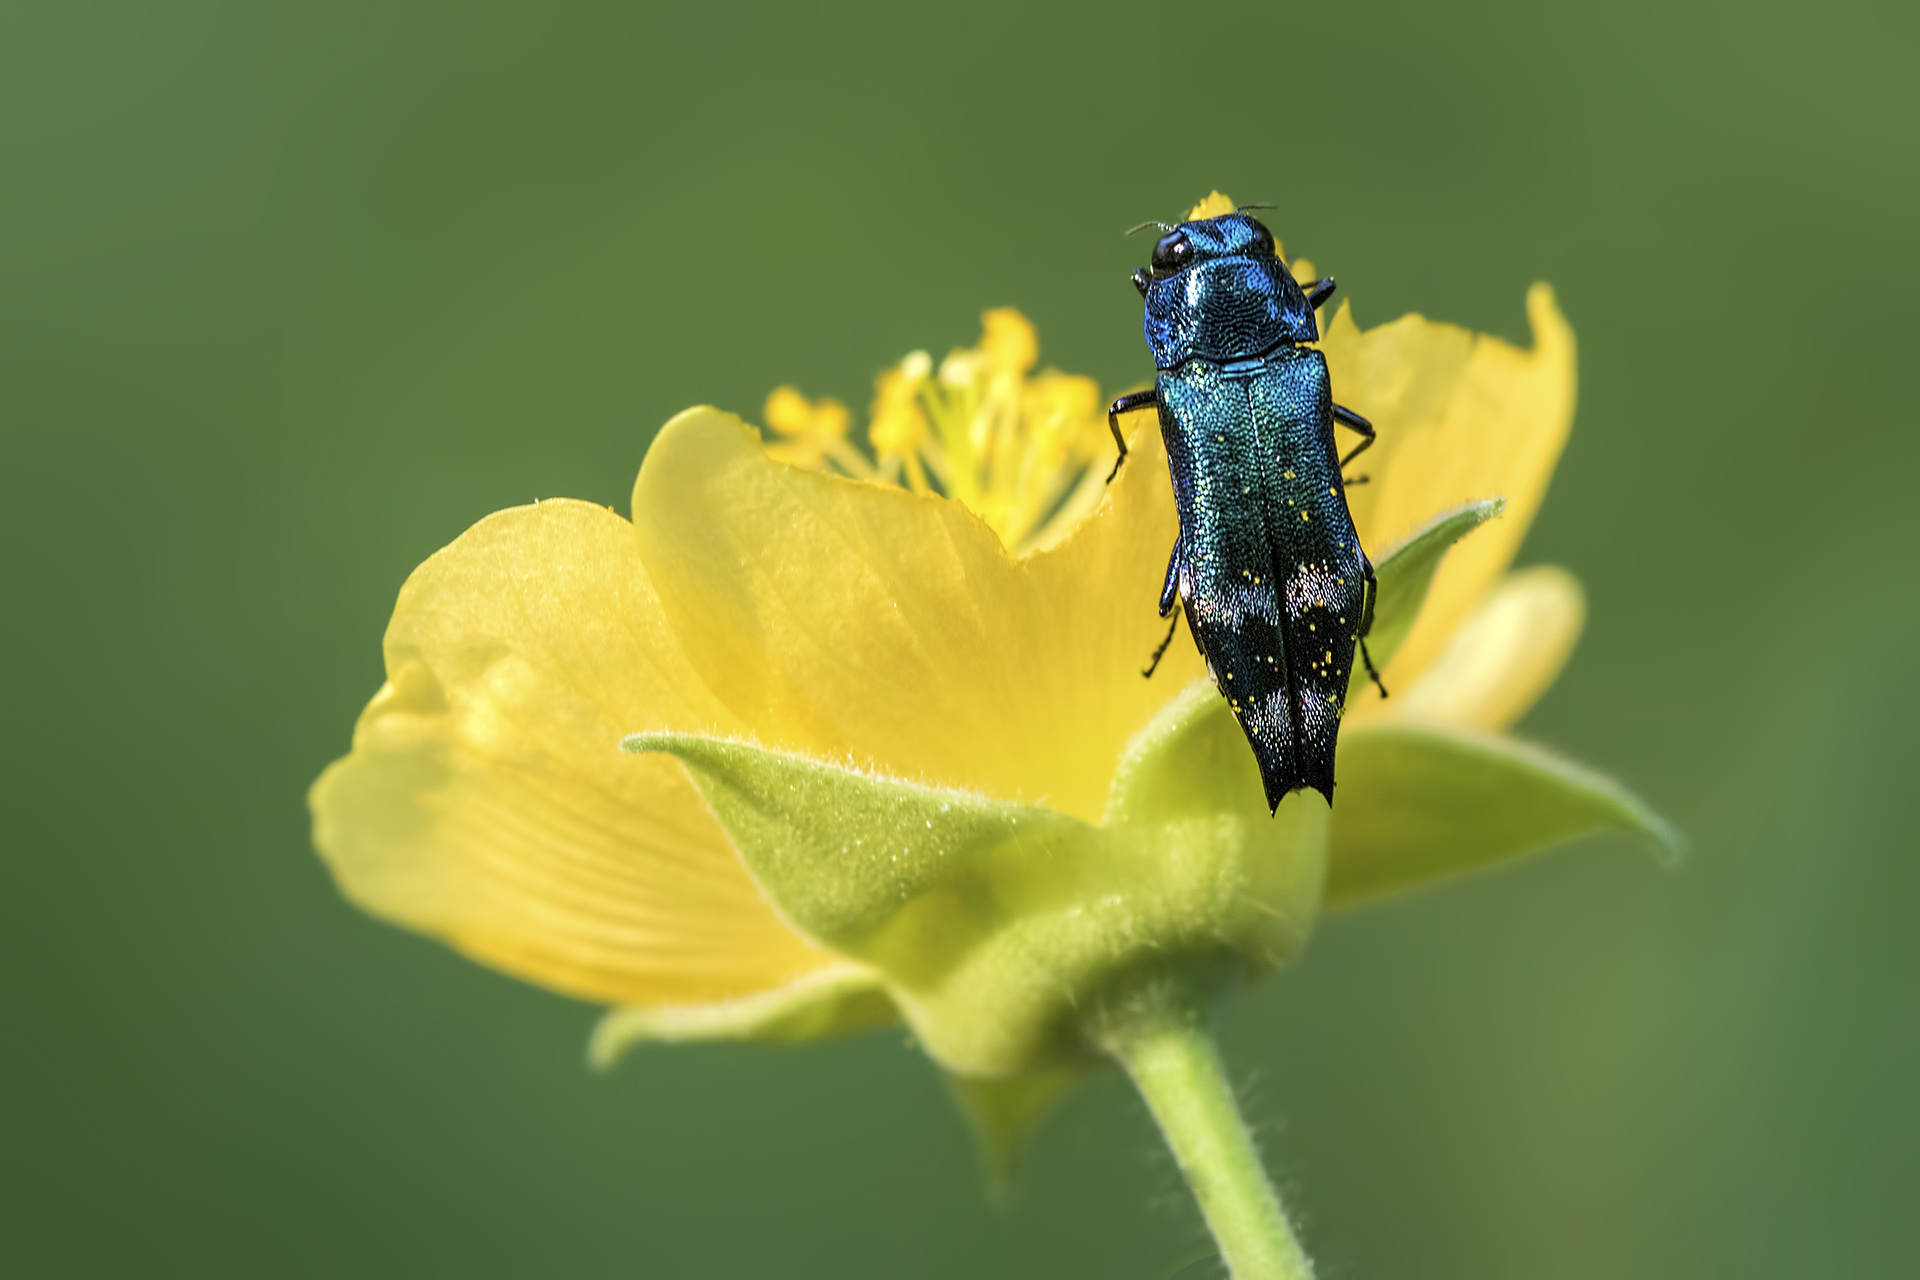
nature, plant, photography, flower, pollen, green, insect, yellow, flora, fauna, invertebrate, wildflower, close up, india, arthropoda, malvaceae, beetle, nectar, ariansuresh, skanfarmhouse, nellore, andhrapradesh, animalia, hexapoda, insecta, pterygota, 750d2016img9152l, jewelbeetle, spiralborer, coleoptera, polyphaga, elateriformia, buprestoidea, buprestidae, agrilinae, agrilini, agrilina, agrilus, agrilusacutus, abutilon, macro photography, leaf beetle, plant stem